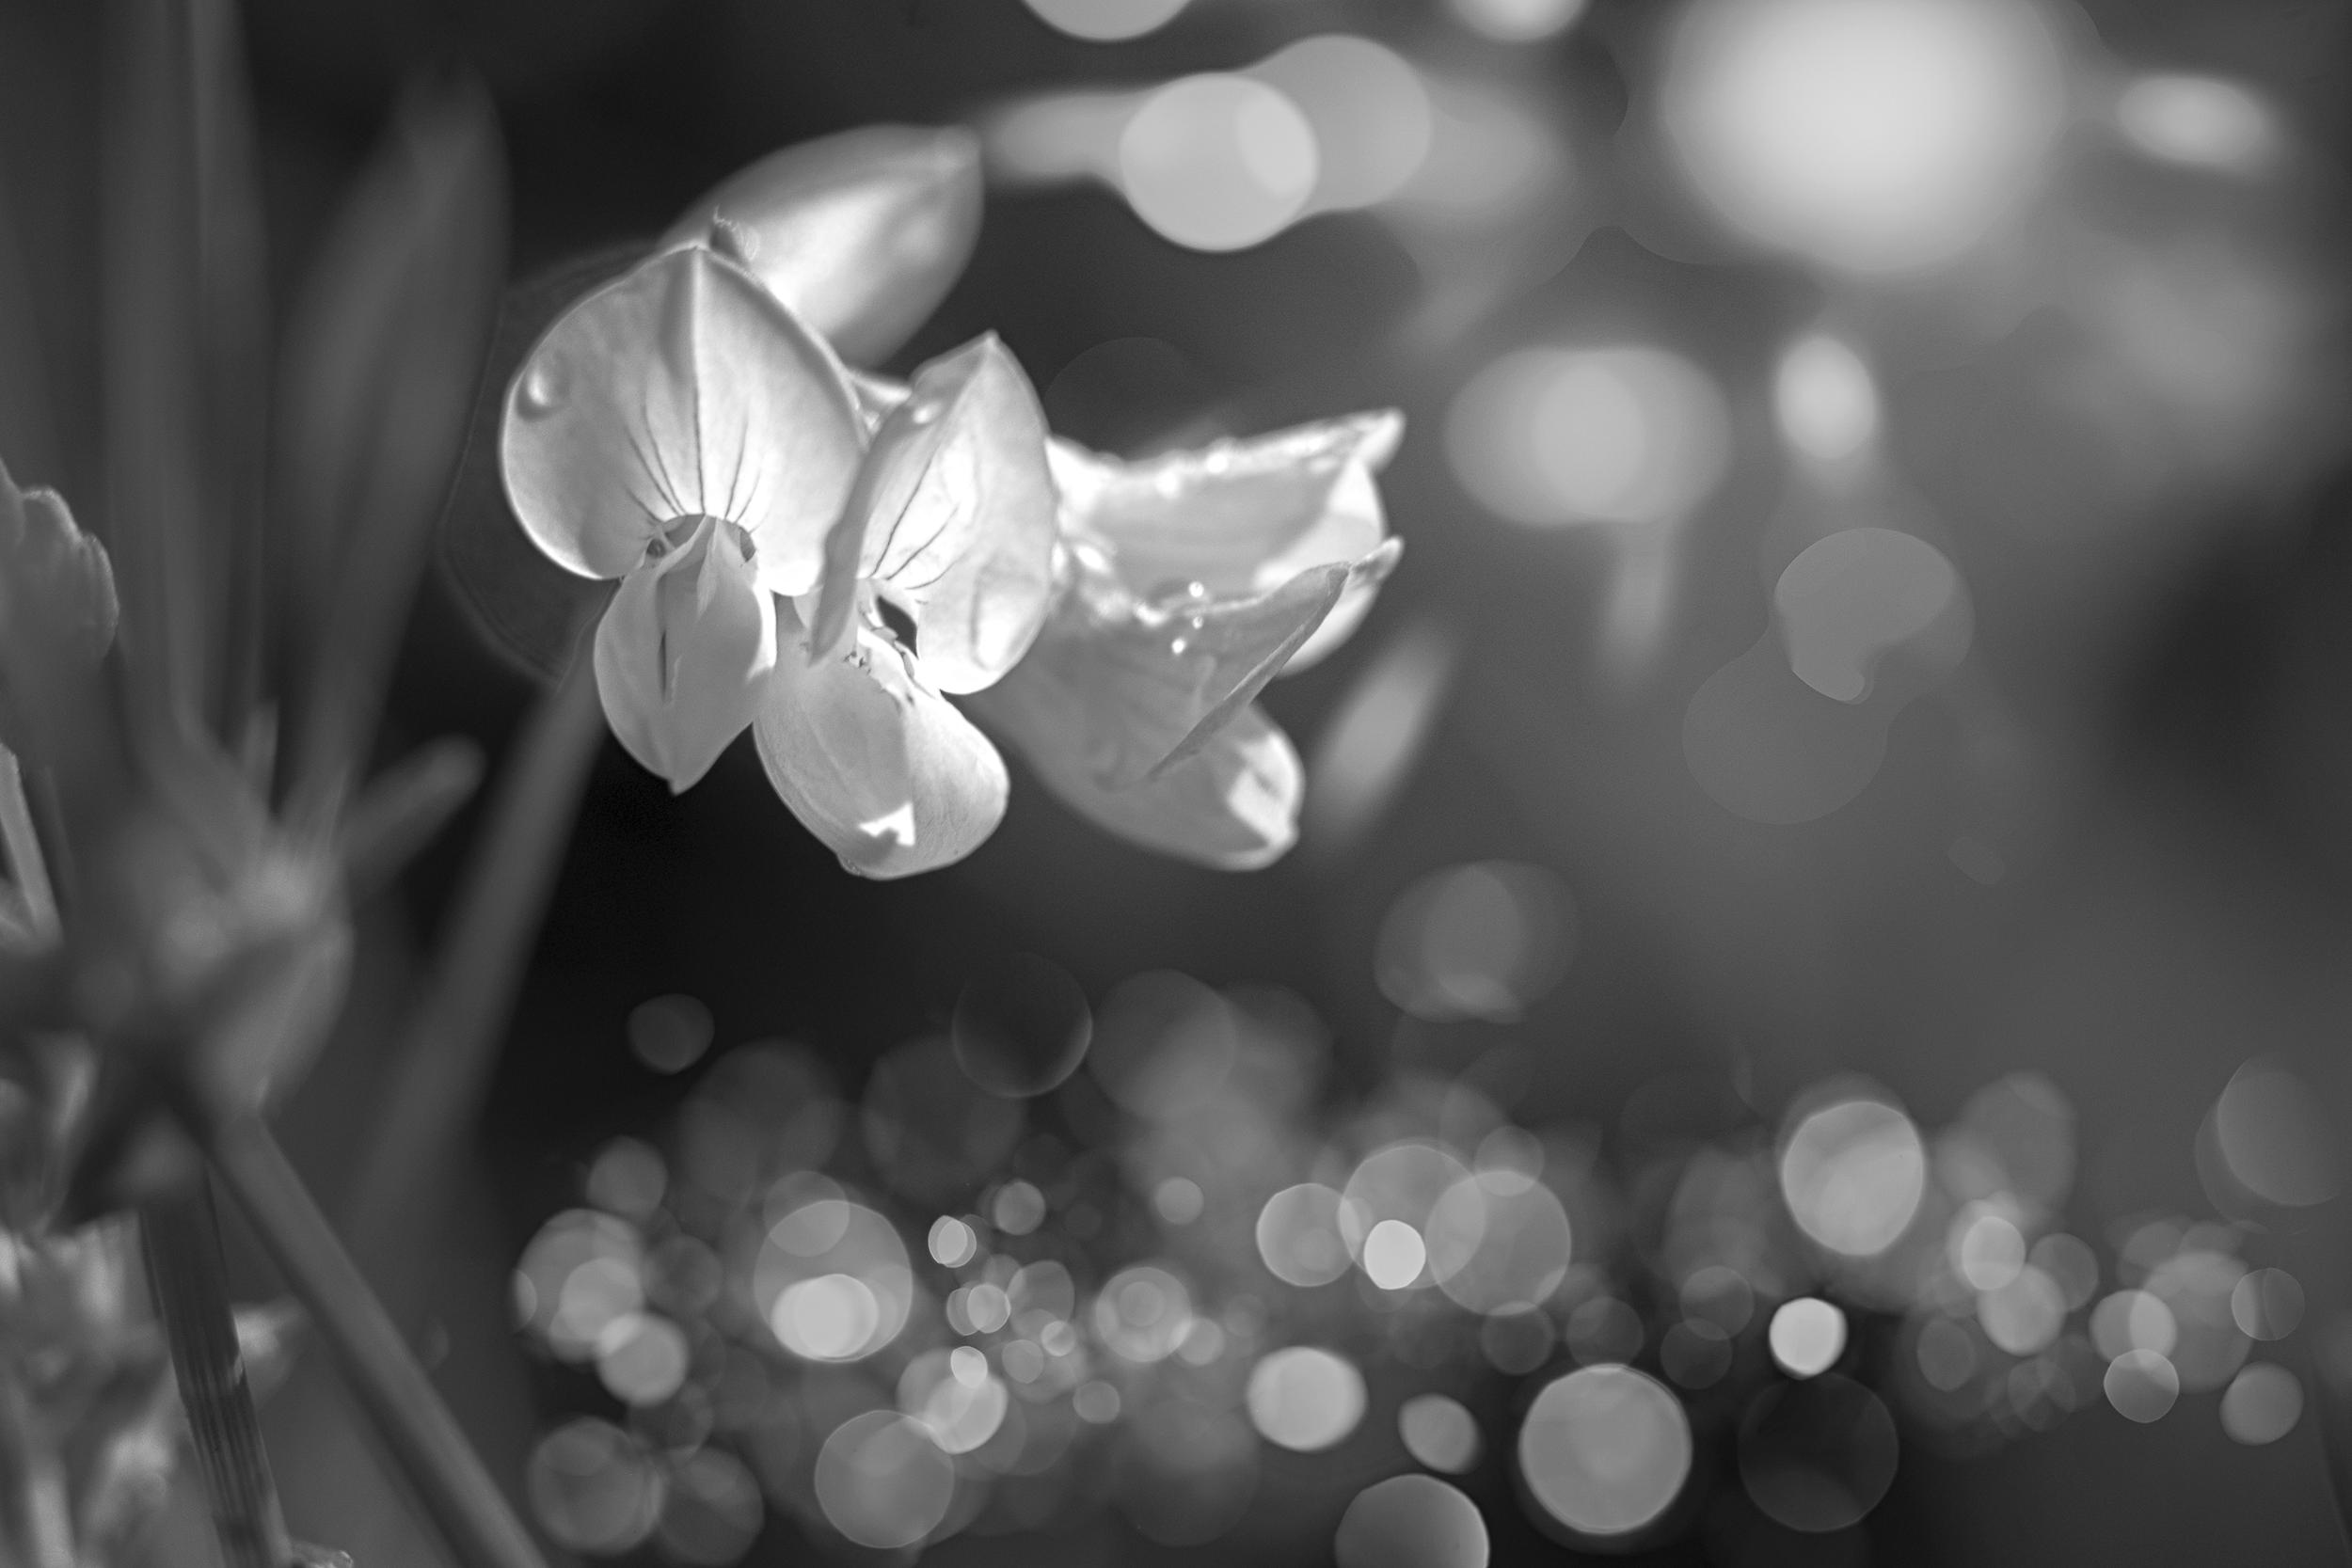
nature, blossom, light, black and white, plant, white, photography, sunlight, leaf, flower, petal, bloom, macro, darkness, nikon, black, monochrome, closeup, circle, flowers, close up, noiretblanc, wow, lumiere, nikkor, d750, macromondays, coeuruyann, 5502000mmf4056, flowerinblackandwhite, macro photography, still life photography, monochrome photography